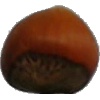
Label: Nut Forest 1